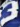
Number: 3